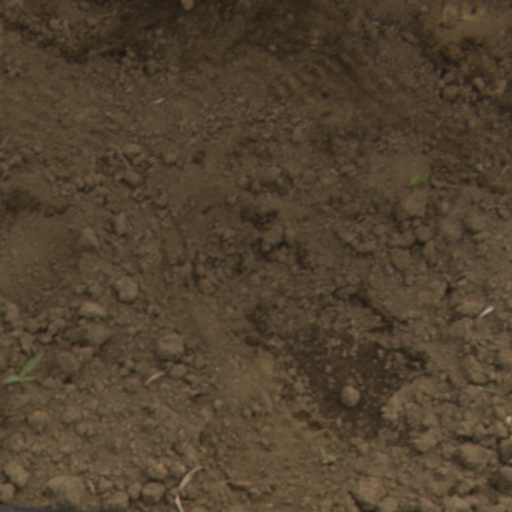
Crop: Jerusalem artichoke